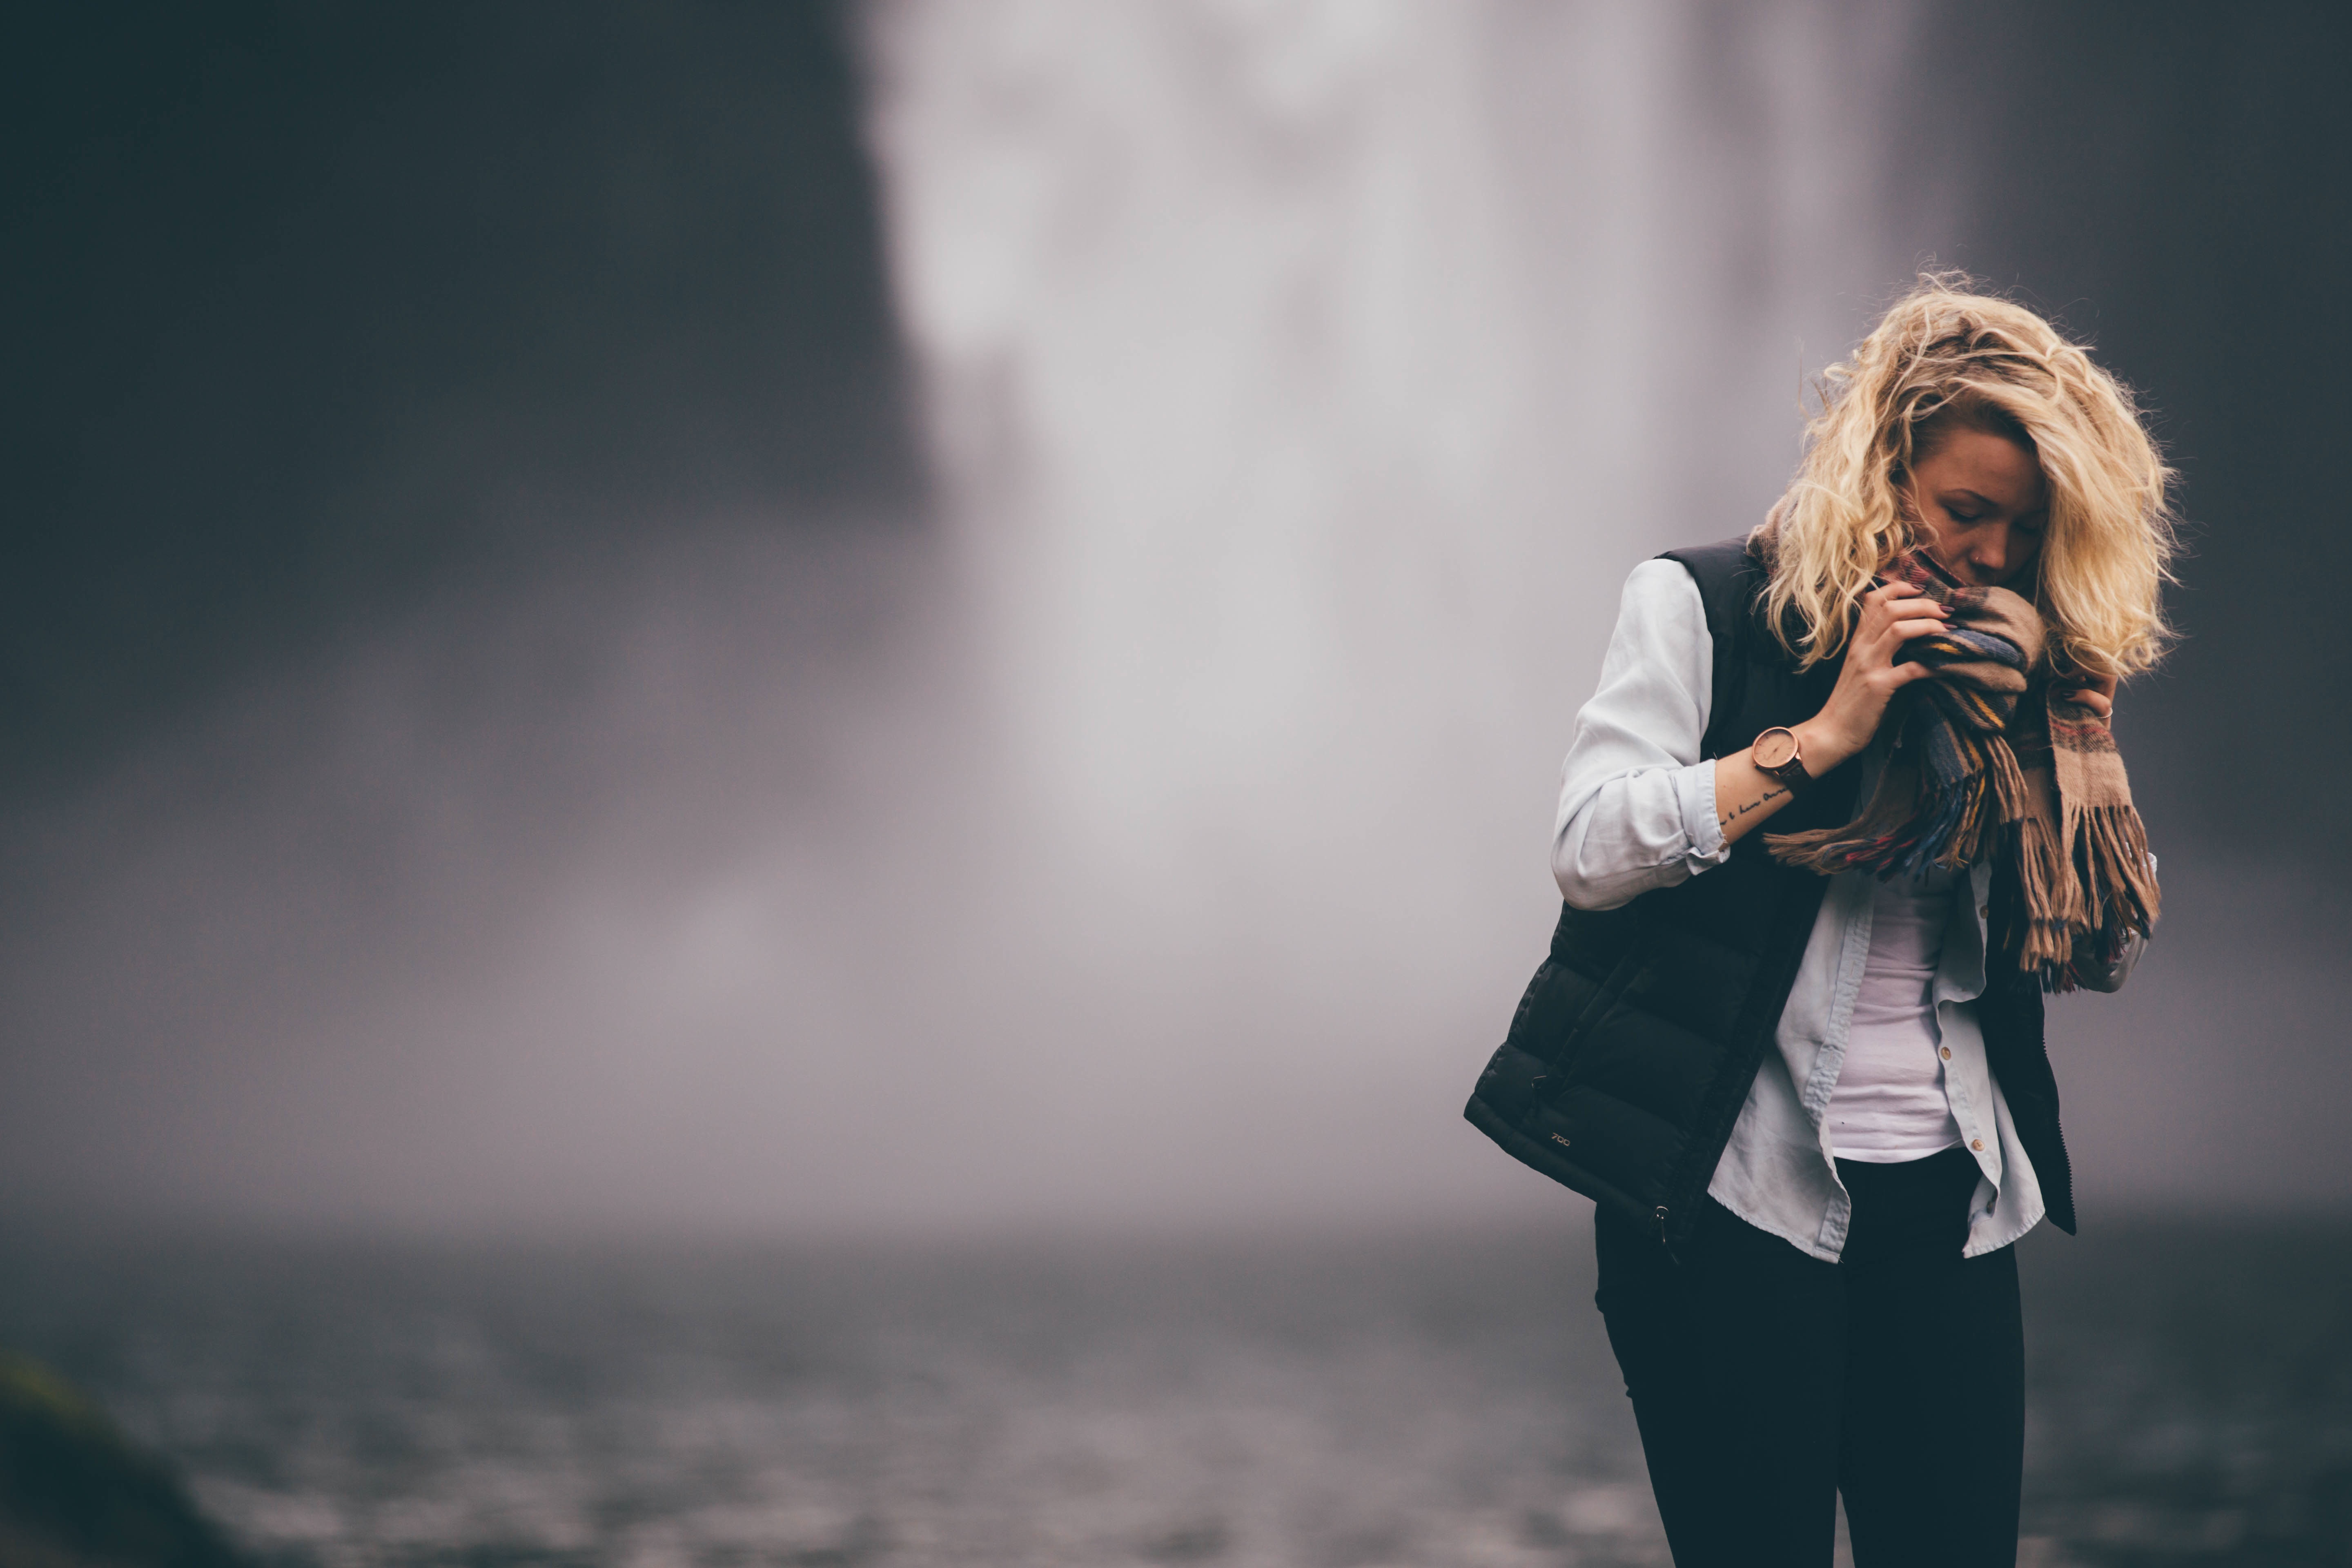
water, nature, people, girl, woman, mist, photography, wet, portrait, model, relax, peaceful, natural, fresh, serene, fashion, scarf, outdoors, girls, women, females, rivers, photograph, waterfalls, beauty, drops, lakes, persons, adult, photo shoot, blond hair, creeks, scarves, blonde hair, portrait photography, straems